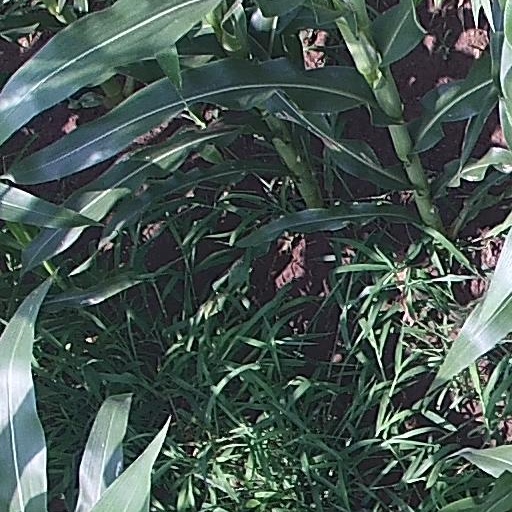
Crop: maize; corn